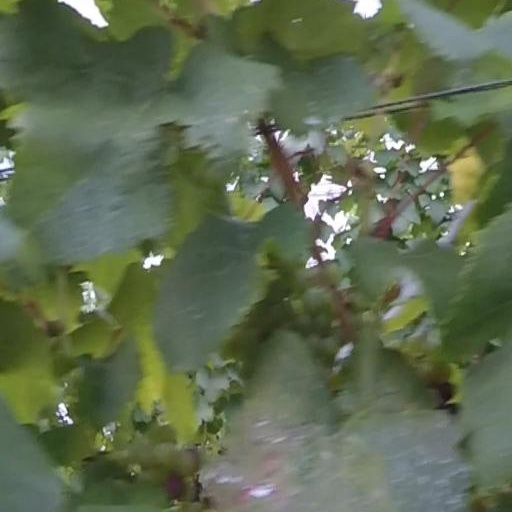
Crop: grape